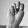
ASL letter: N